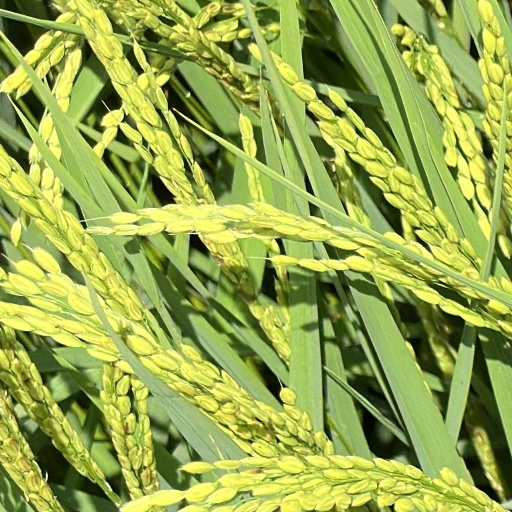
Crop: rice